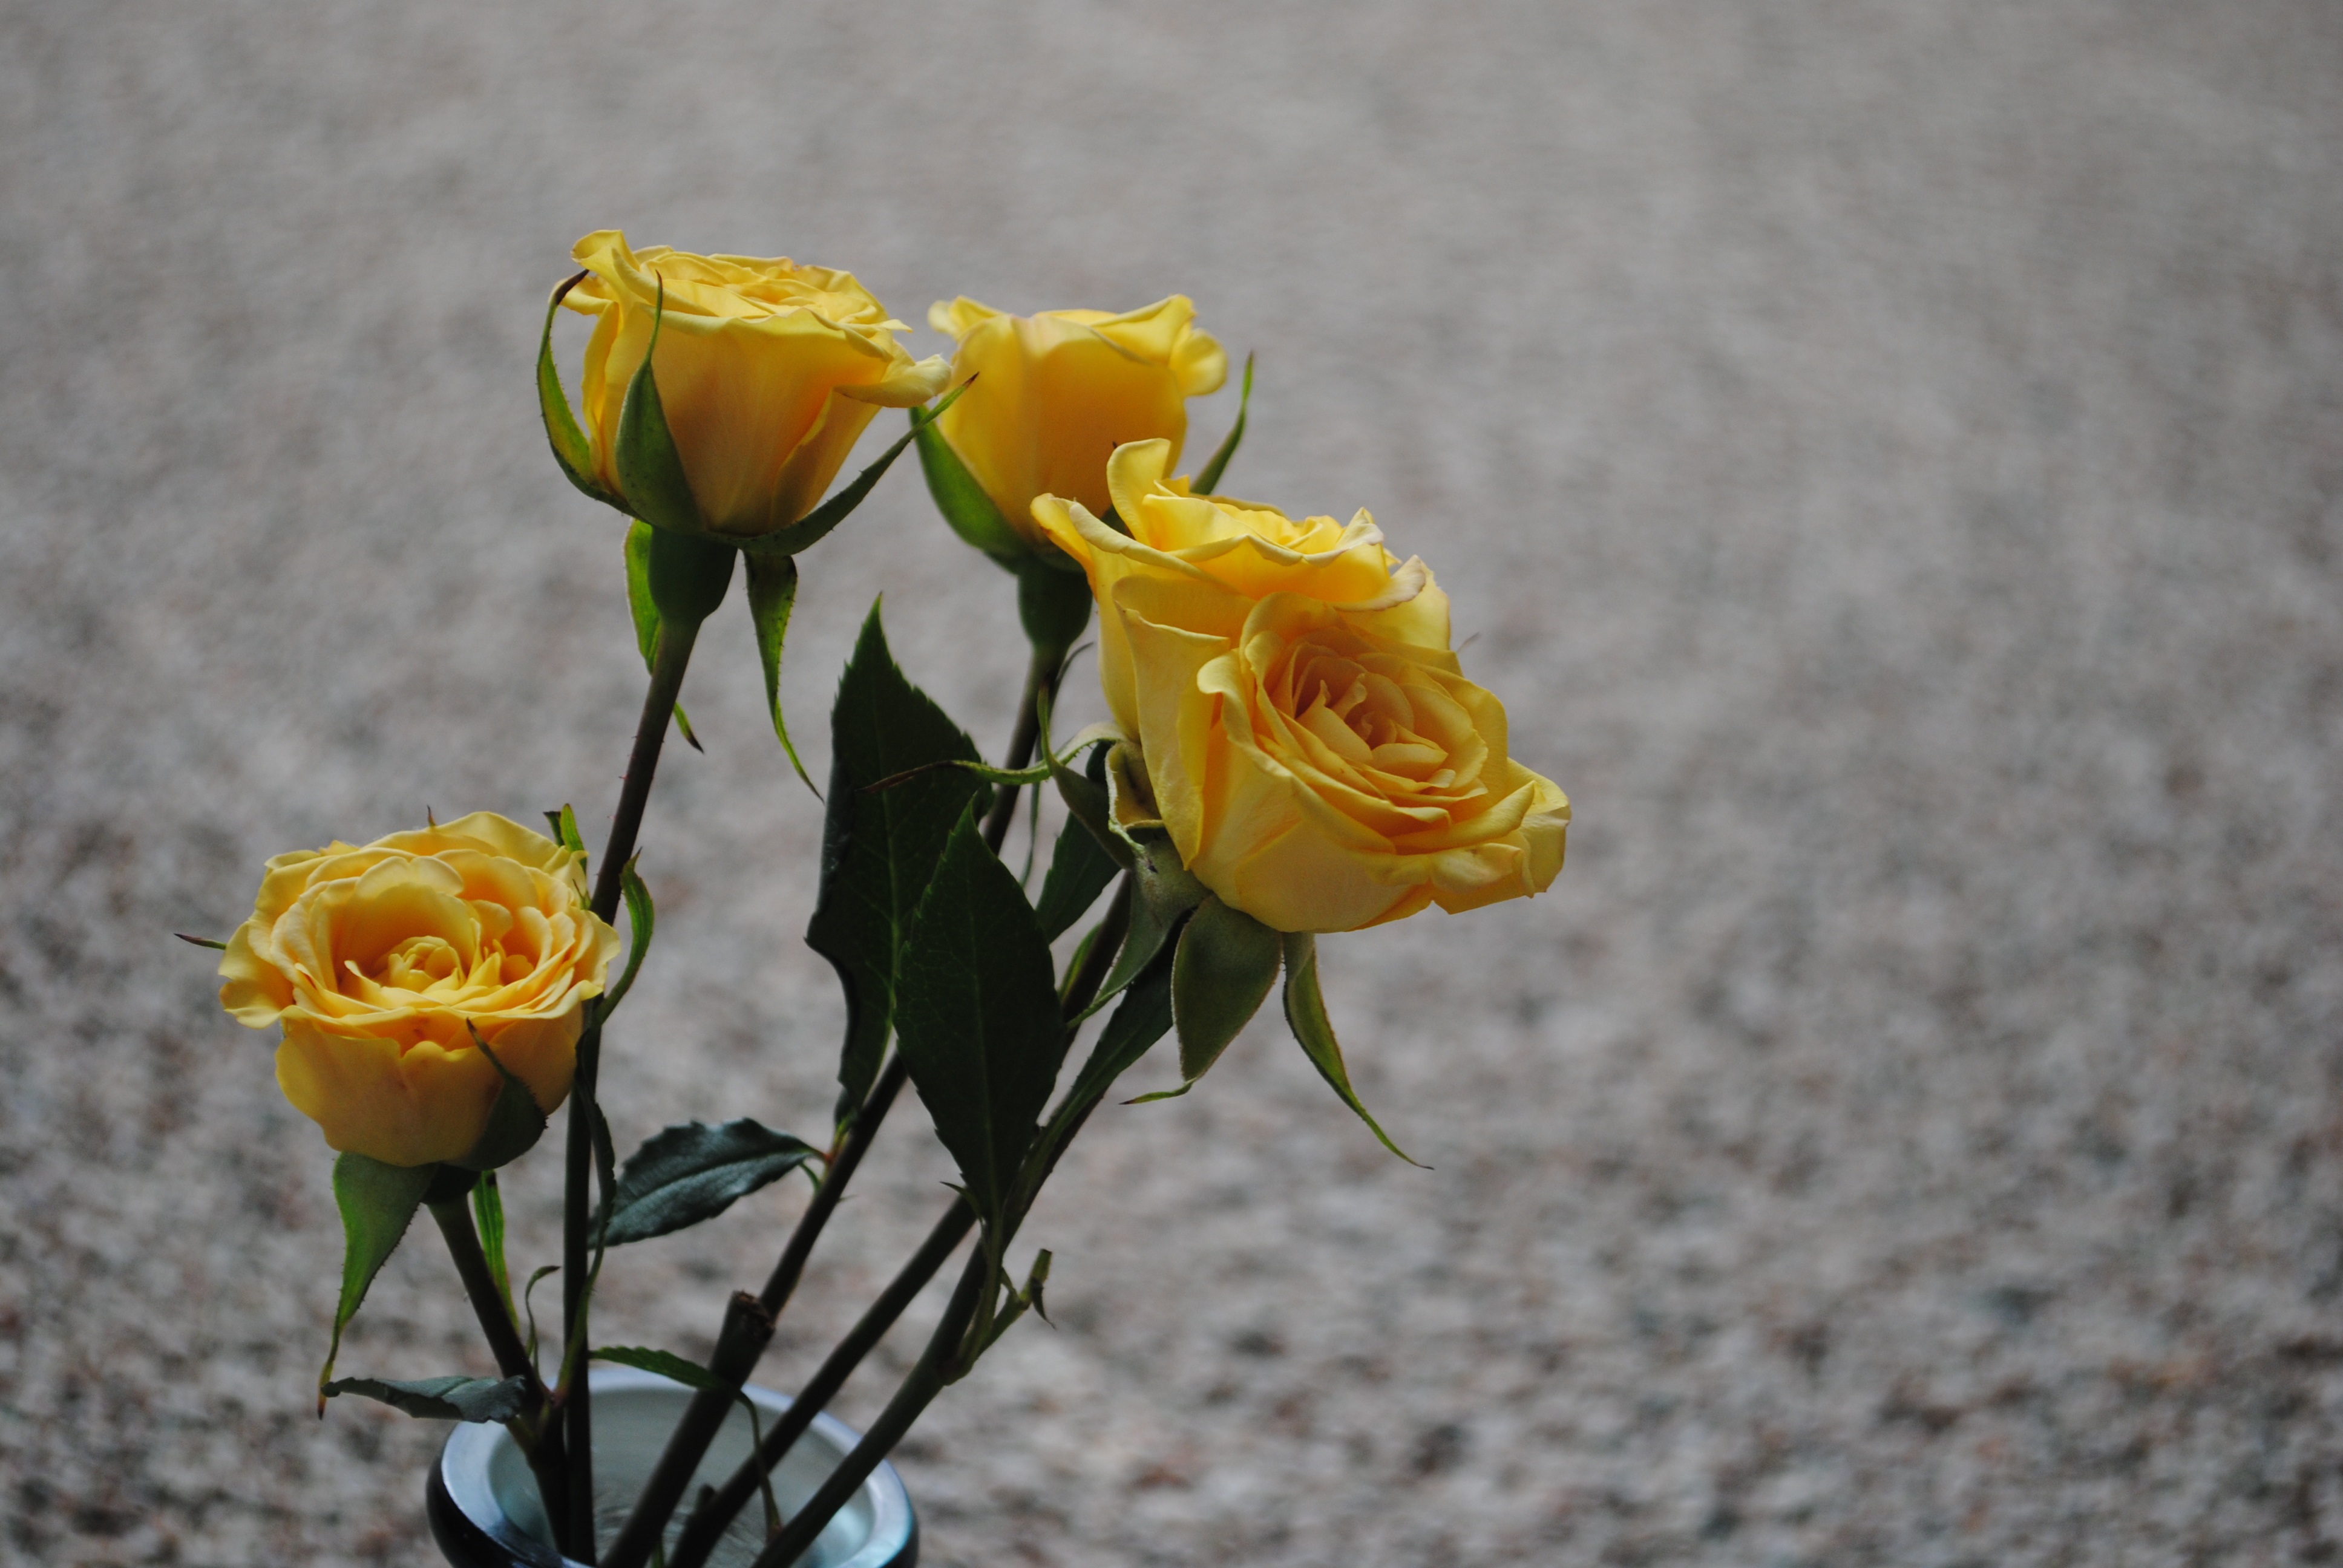
nature, blossom, plant, flower, petal, bloom, summer, floral, celebration, love, tulip, bouquet, gift, rose, decoration, spring, color, natural, holiday, fresh, romance, romantic, botany, yellow, wedding, marriage, flora, close up, design, bright, day, delicate, anniversary, valentine, macro photography, flowering plant, plant stem, land plant